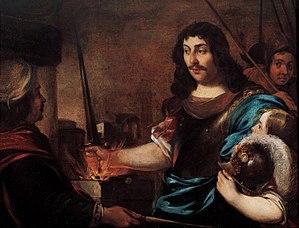
Scaevola beckii est une plante endémique de la Nouvelle-Calédonie, qui se présente comme un arbrisseau ou arbuste dressé, souvent monocaule.